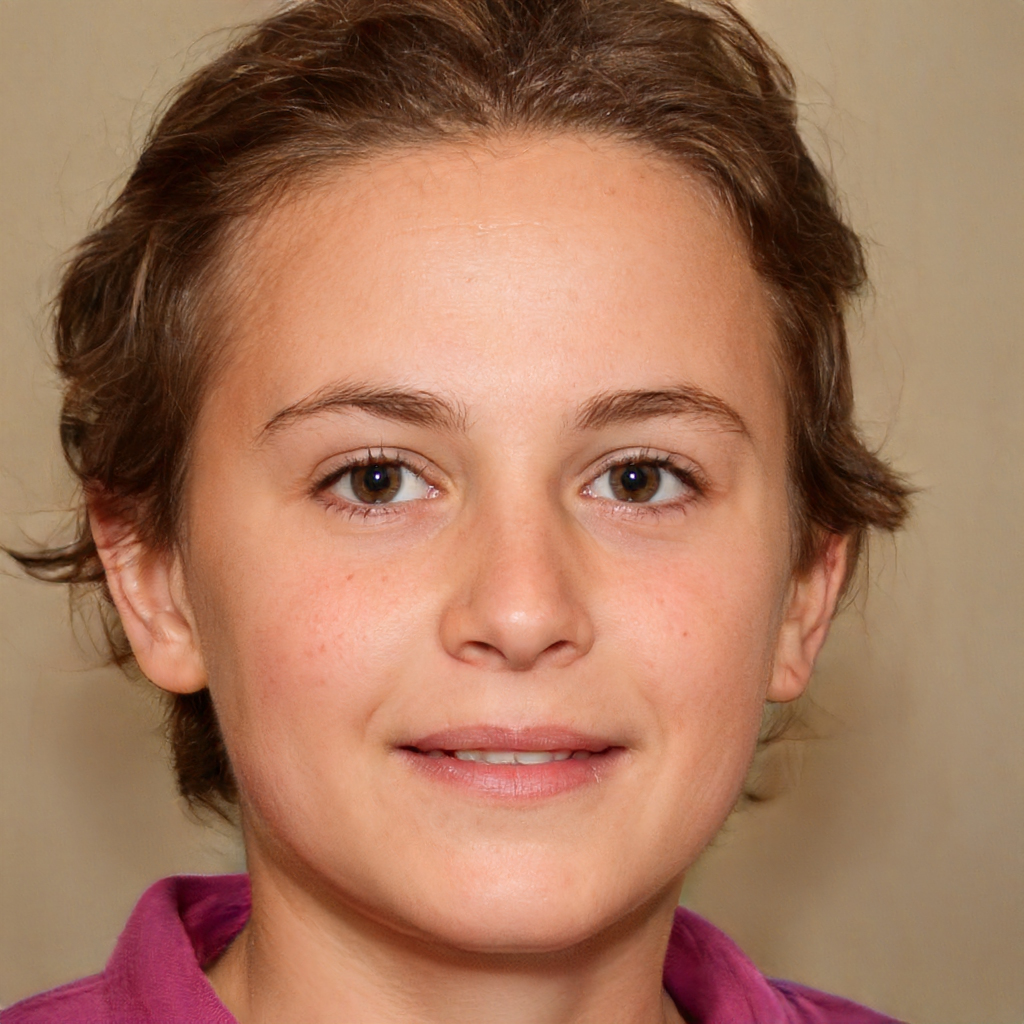
Label: No Watermark